Foinikaria

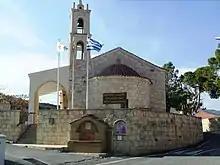

Sites of interest include the Greek Christian Orthodox Church of Virgin Mary Chryseleosis, nature trail paths, village cafeteria / restaurant with a children's playground, the community library, the rock with the holy water of Saint Lucas, off-road driving and motocross areas, etc.